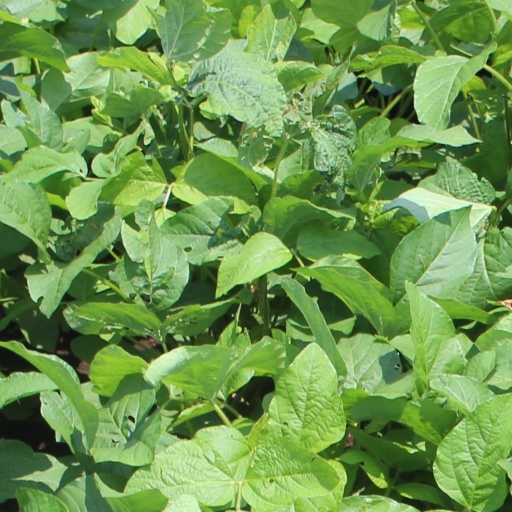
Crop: soybean